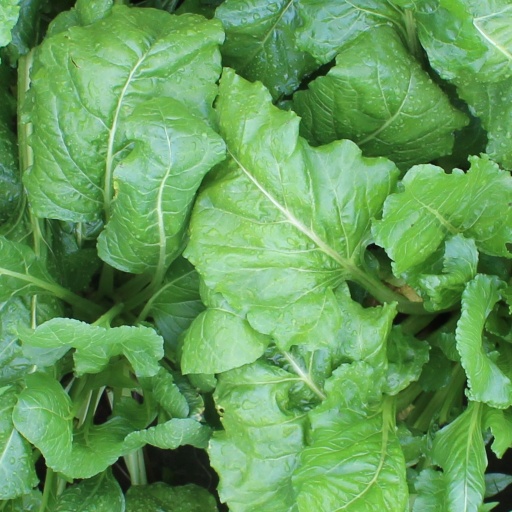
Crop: sugar beet